Battle of Restigouche

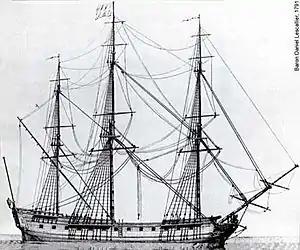
A 1791 drawing by Lascallier of a French frigate.

The militias retreated and re-grouped with "Le Machault". They sunk more schooners to create another blockade and created two new batteries, one on the North shore at Pointe de la Mission (today Listuguj, Quebec), and one on the South shore at Pointe aux Sauvages (today Campbellton, New Brunswick). They created a blockade with schooners at Pointe aux Sauvages.